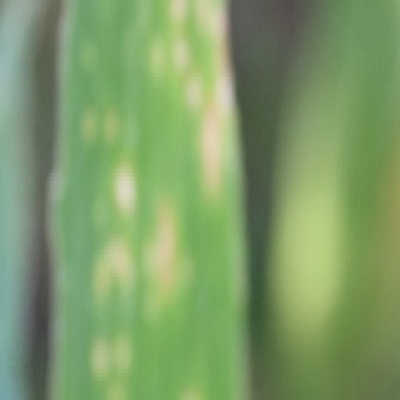
Label: Corn_(Maize)___Leaf_Spot